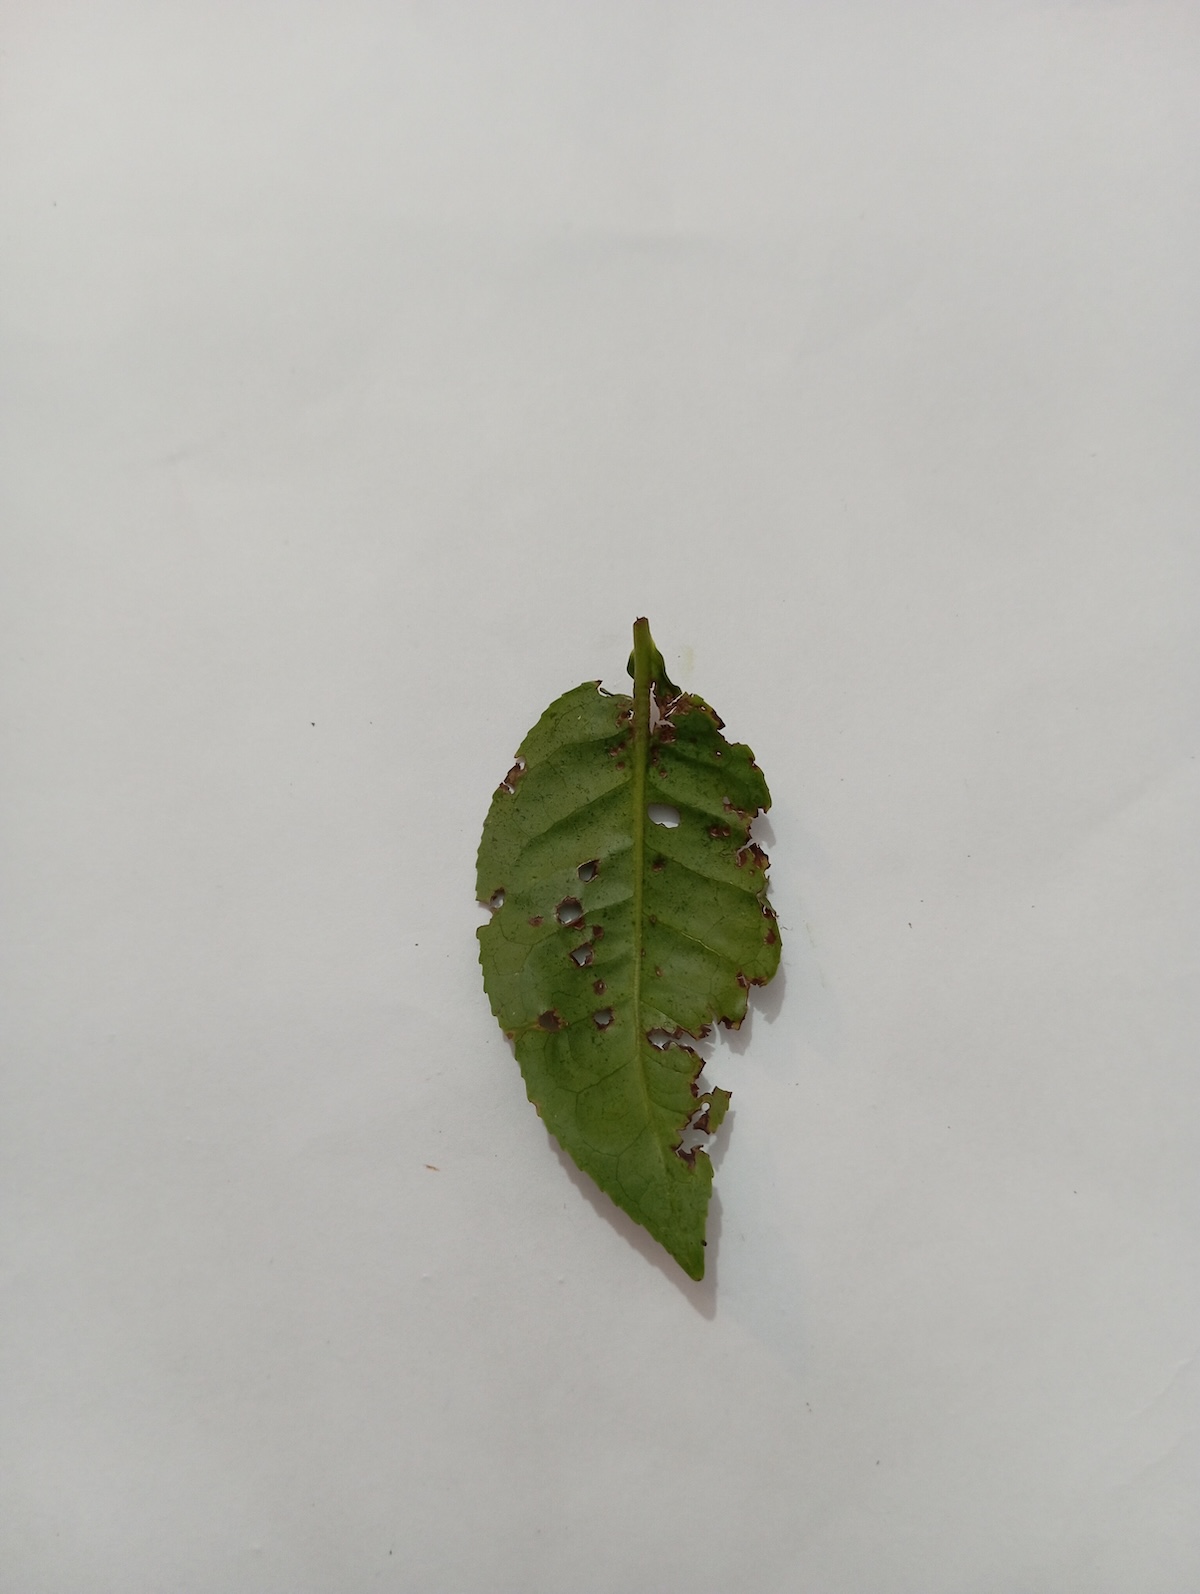
Label: Green mirid bug